Alexz Johnson

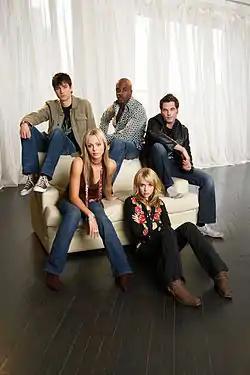
Johnson with other members of the "Instant Star" cast

Throughout 2004, Johnson made various appearances on Canadian television series including "The Chris Isaak Show", "The Collector", and "Cold Squad" where she performed two original songs as twins Dierdre and Tricia Spence. Her Disney’s "So Weird" co-star Belinda Metz also plays both of her character’s mother. Years later, Tricia Spence’s swan song “Eight Days” was unofficially given to fans and posted online after much petition.